Attempted assassination of Lilburn Boggs

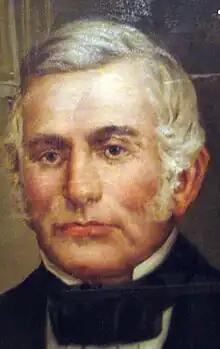
Official Missouri governor portrait of Lilburn Boggs

An attempted assassination of Lilburn Boggs occurred on May 6, 1842, when an unknown assailant fired buckshot into the home of Lilburn Boggs, striking the former Missouri Governor. Boggs was shot through a window as he read a newspaper in his study and was hit in four places: two balls were lodged in his skull, a third lodged in his neck, and a fourth entered his throat and was swallowed. Boggs was severely injured. Several doctors—Boggs's brother among them—pronounced his injuries fatal, and at least one newspaper ran an obituary. To general surprise, Boggs not only survived, but his condition gradually improved.